Breach & Clear: Deadline

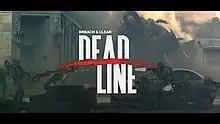

Breach & Clear: Deadline (stylized as DEADline) is a 2015 post-apocalypse real-time tactics action role-playing video game developed by Mighty Rabbit Studios and Gun Media, and published by Gambitious Digital Entertainment and Devolver Digital. Home console ports released the following year. The title is a spin-off to the 2013 game "Breach & Clear".